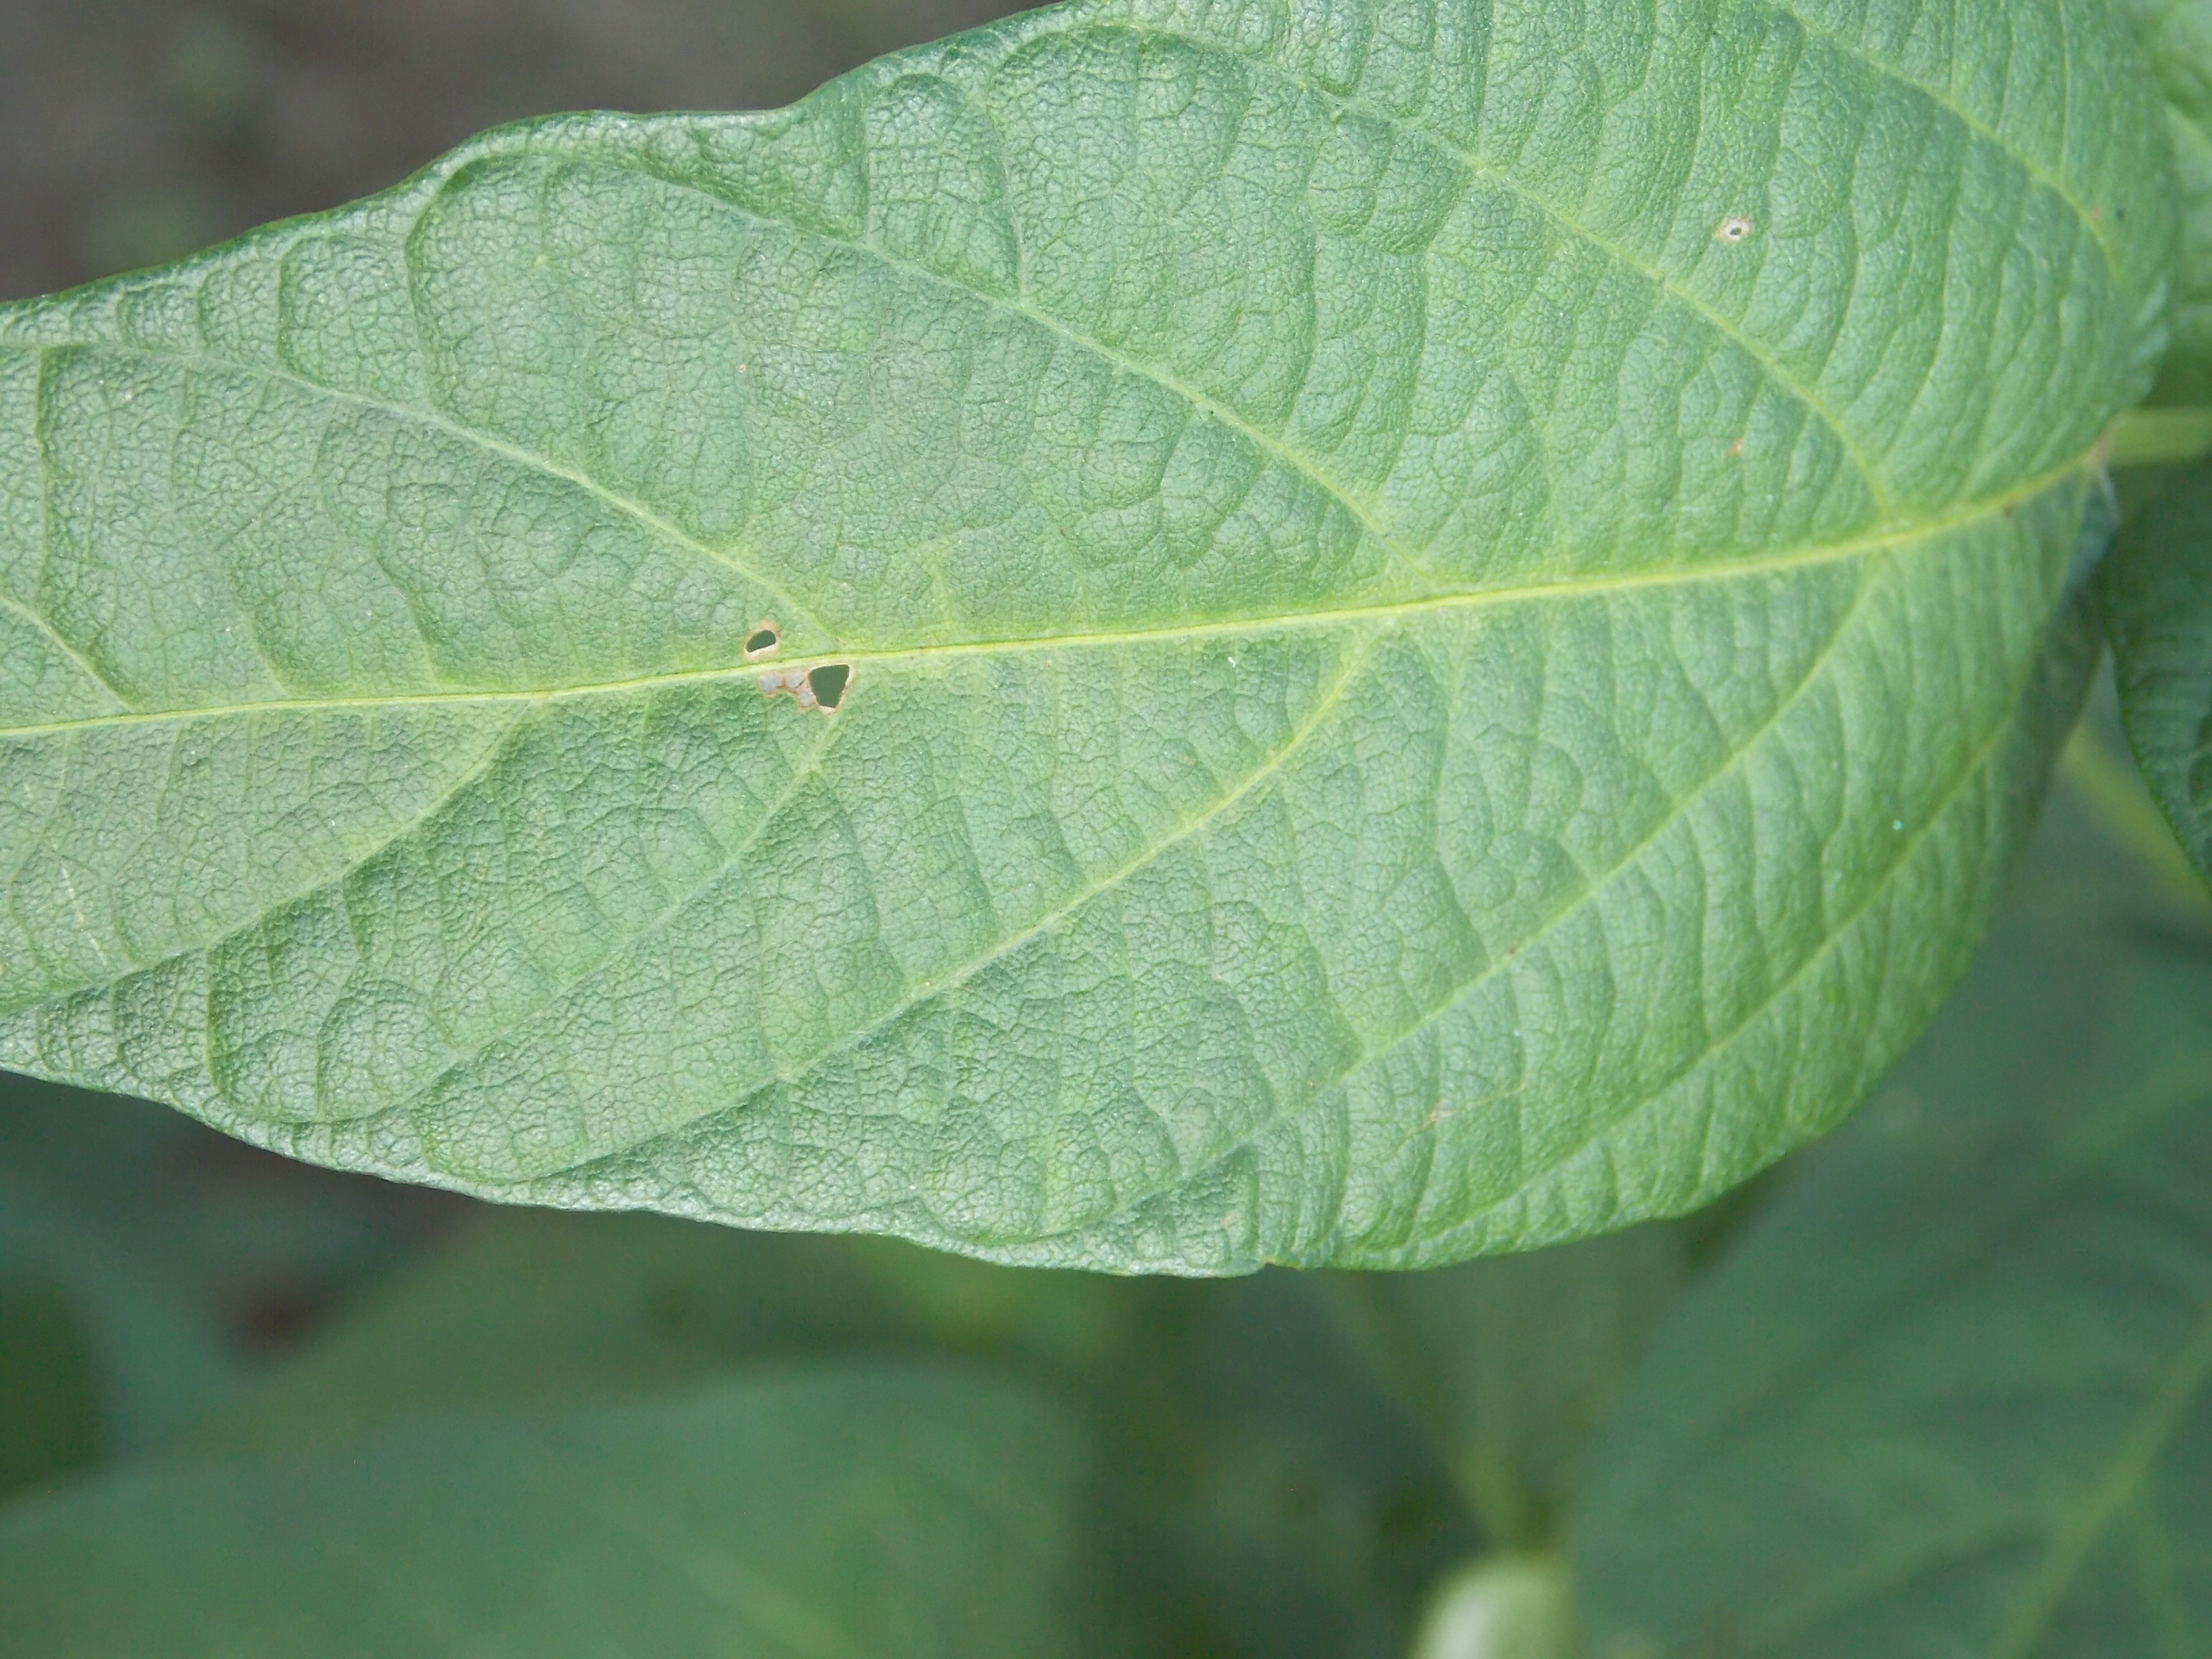
Label: Healthy